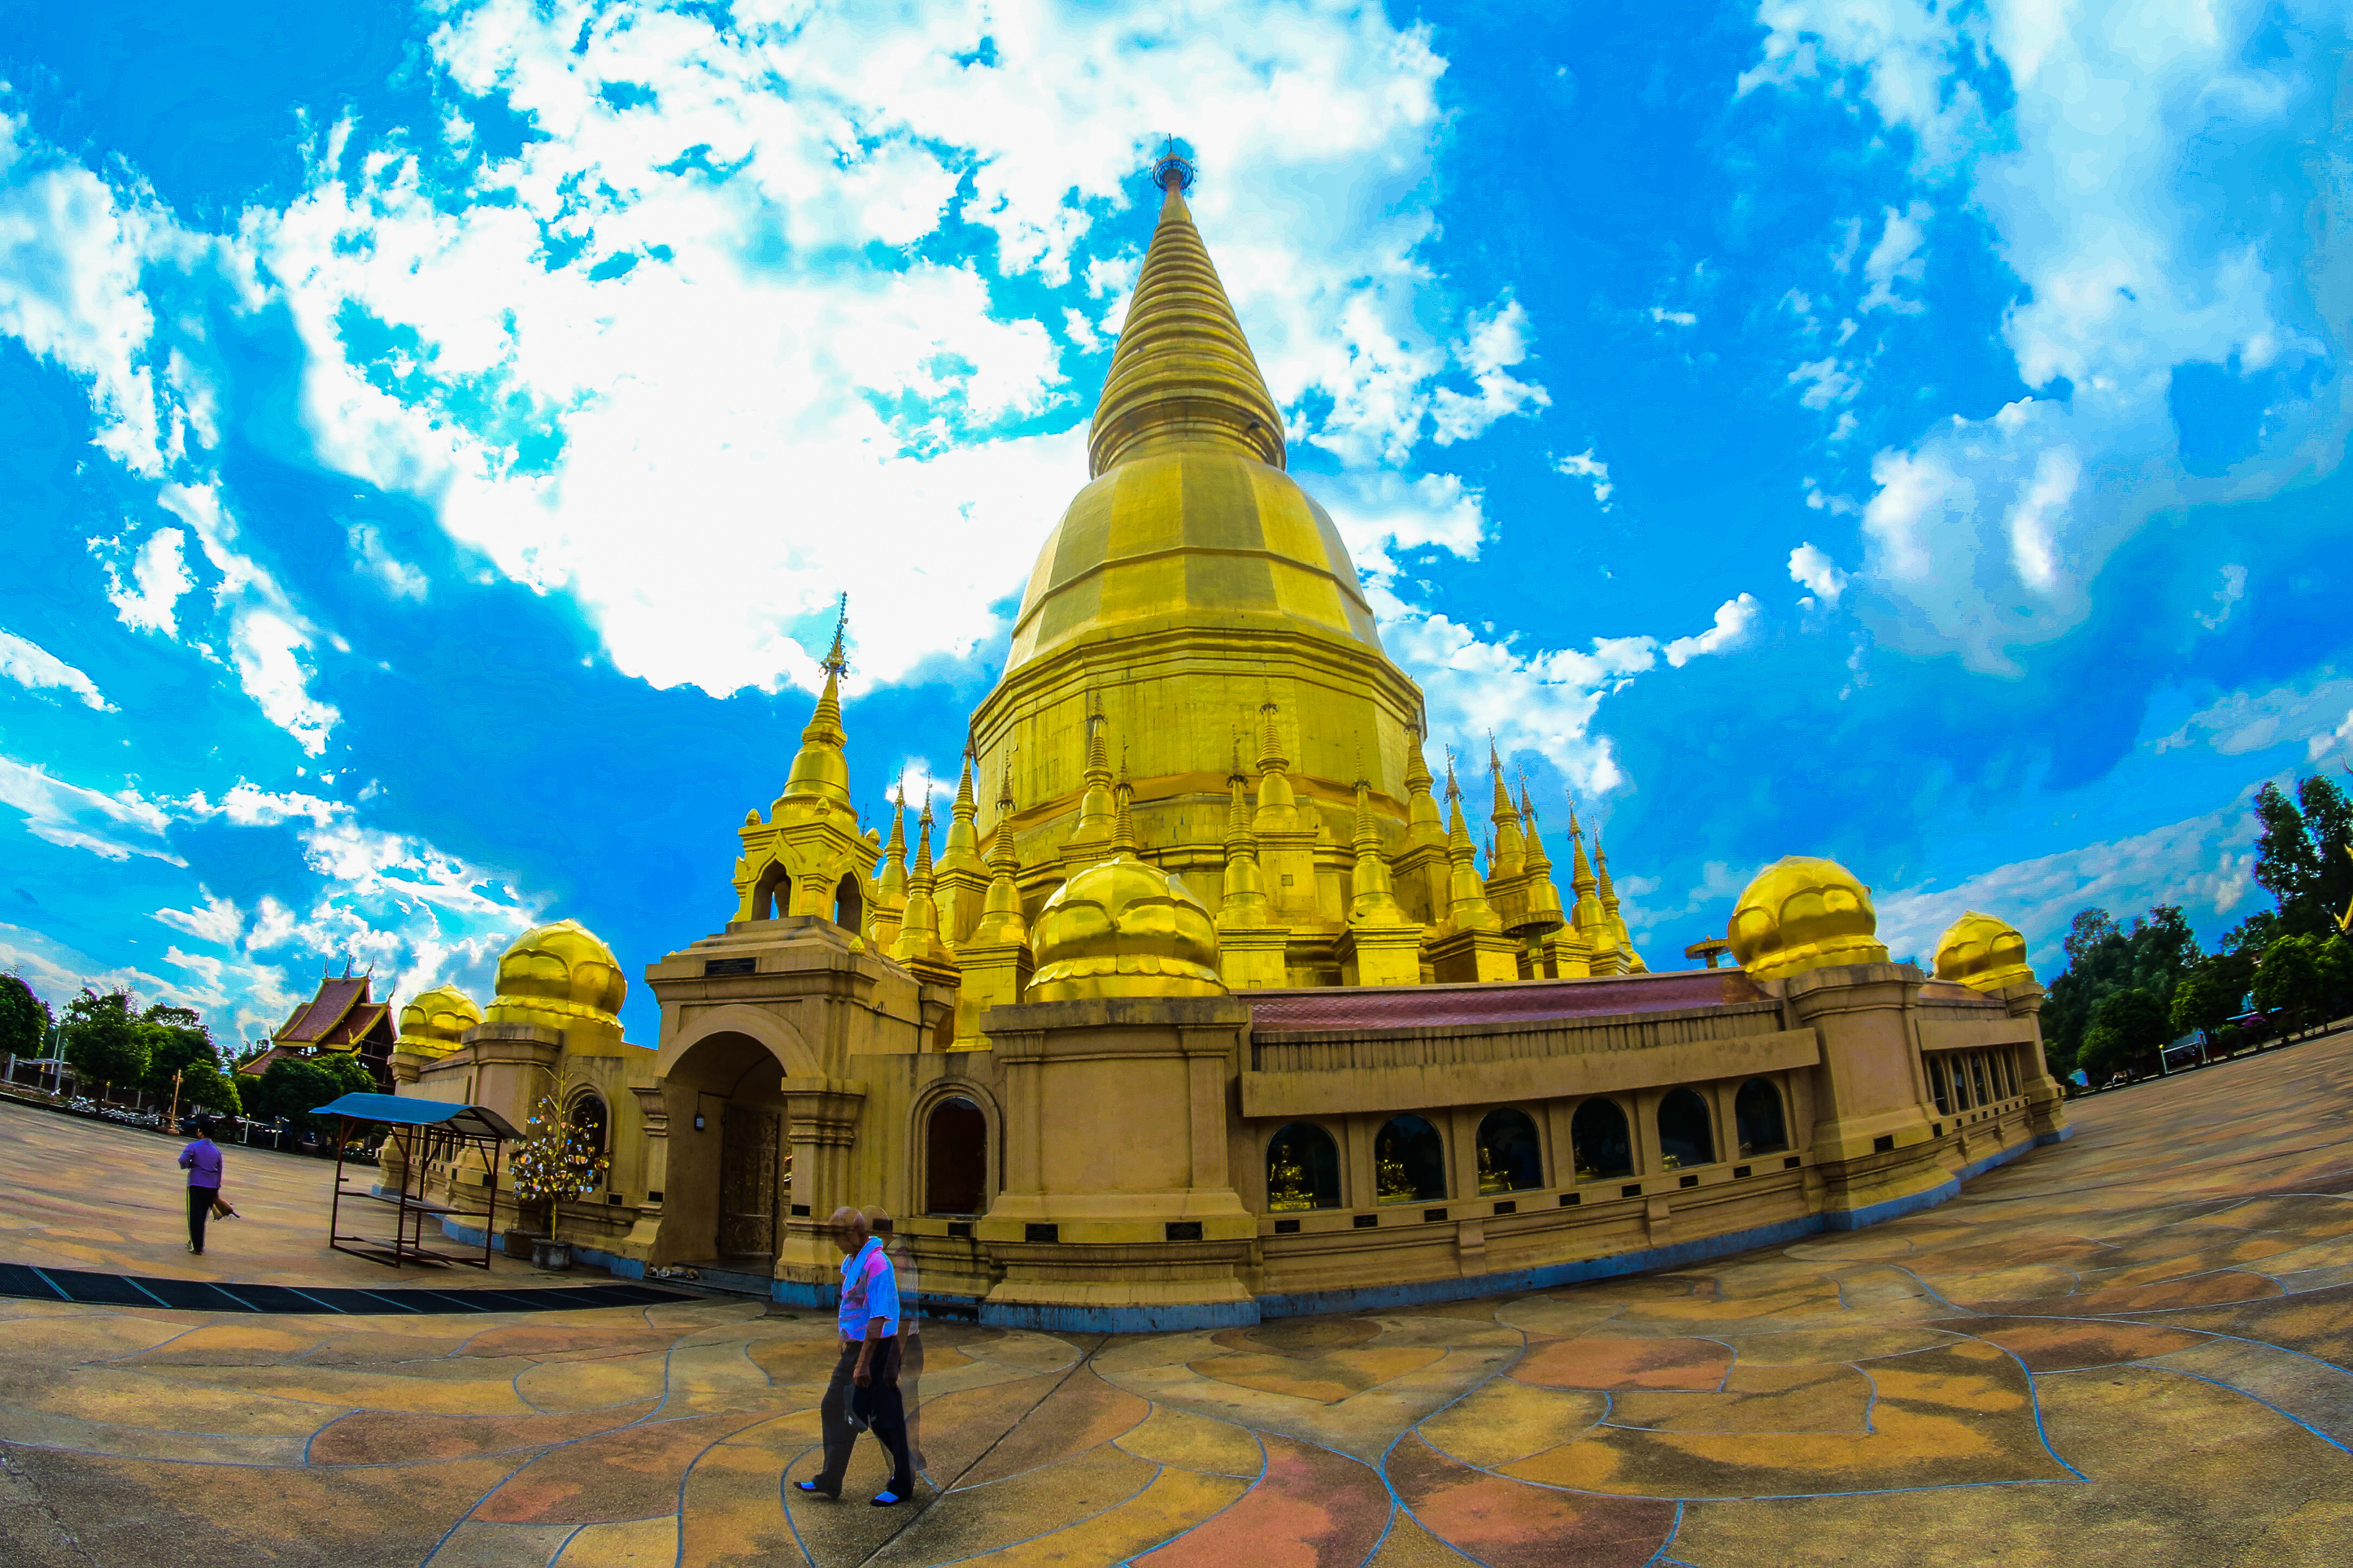
thailand, traditional, temple, asia, wat, ancient, famous, culture, buddha, religion, architecture, old, travel, gold, pagoda, buddhism, art, thai, asian, background, tourism, beautiful, sky, building, lamphun, statue, place, buddhist, tourist, religious, landmark, place of worship, daytime, cloud, yellow, stupa, historic site, spire, photography, tourist attraction, world, tower, shrine, leisure, city